Jaiwanta Bai

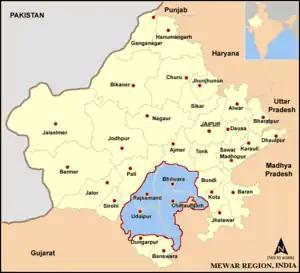
Kingdom of Mewar

Jaiwanta Bai was married to Udai Singh II, the 12th Rana of Mewar. She was his first wife and chief consort. Jaiwanta Bai gave birth to her son, Maharana Pratap on 9 May 1540 at Kumbhalgarh. She trained him in warfare and embedded values in him through the teachings of "Ramayana" and "Mahabharata".